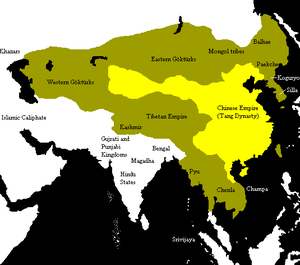
Kinesisk kirkehistorie til år 1500 / Syro-orientalere under Tang-dynastiet (618-907) / Syro-orientalernes komme
Tang-dynastiet (gult) og dets vasaller (beige) ca. år 660
Kinesisk kirkehistorie er historien om den kristne mission og kristne tilstedeværelse i Kina frem til år 1500 – en tidsperiode, der i sin længde overstiger de antal år mange europæiske lande, inkl. Danmark, har været kristne. I lang tid efter sin første ankomst og senere tilbagegang har kirke og mission i Kina sandsynligvis været helt fraværende, enten på grund af assimilering eller på grund af forfølgelse, men har efterladt sig spor i bygninger, genstande, skrifter og beretninger.